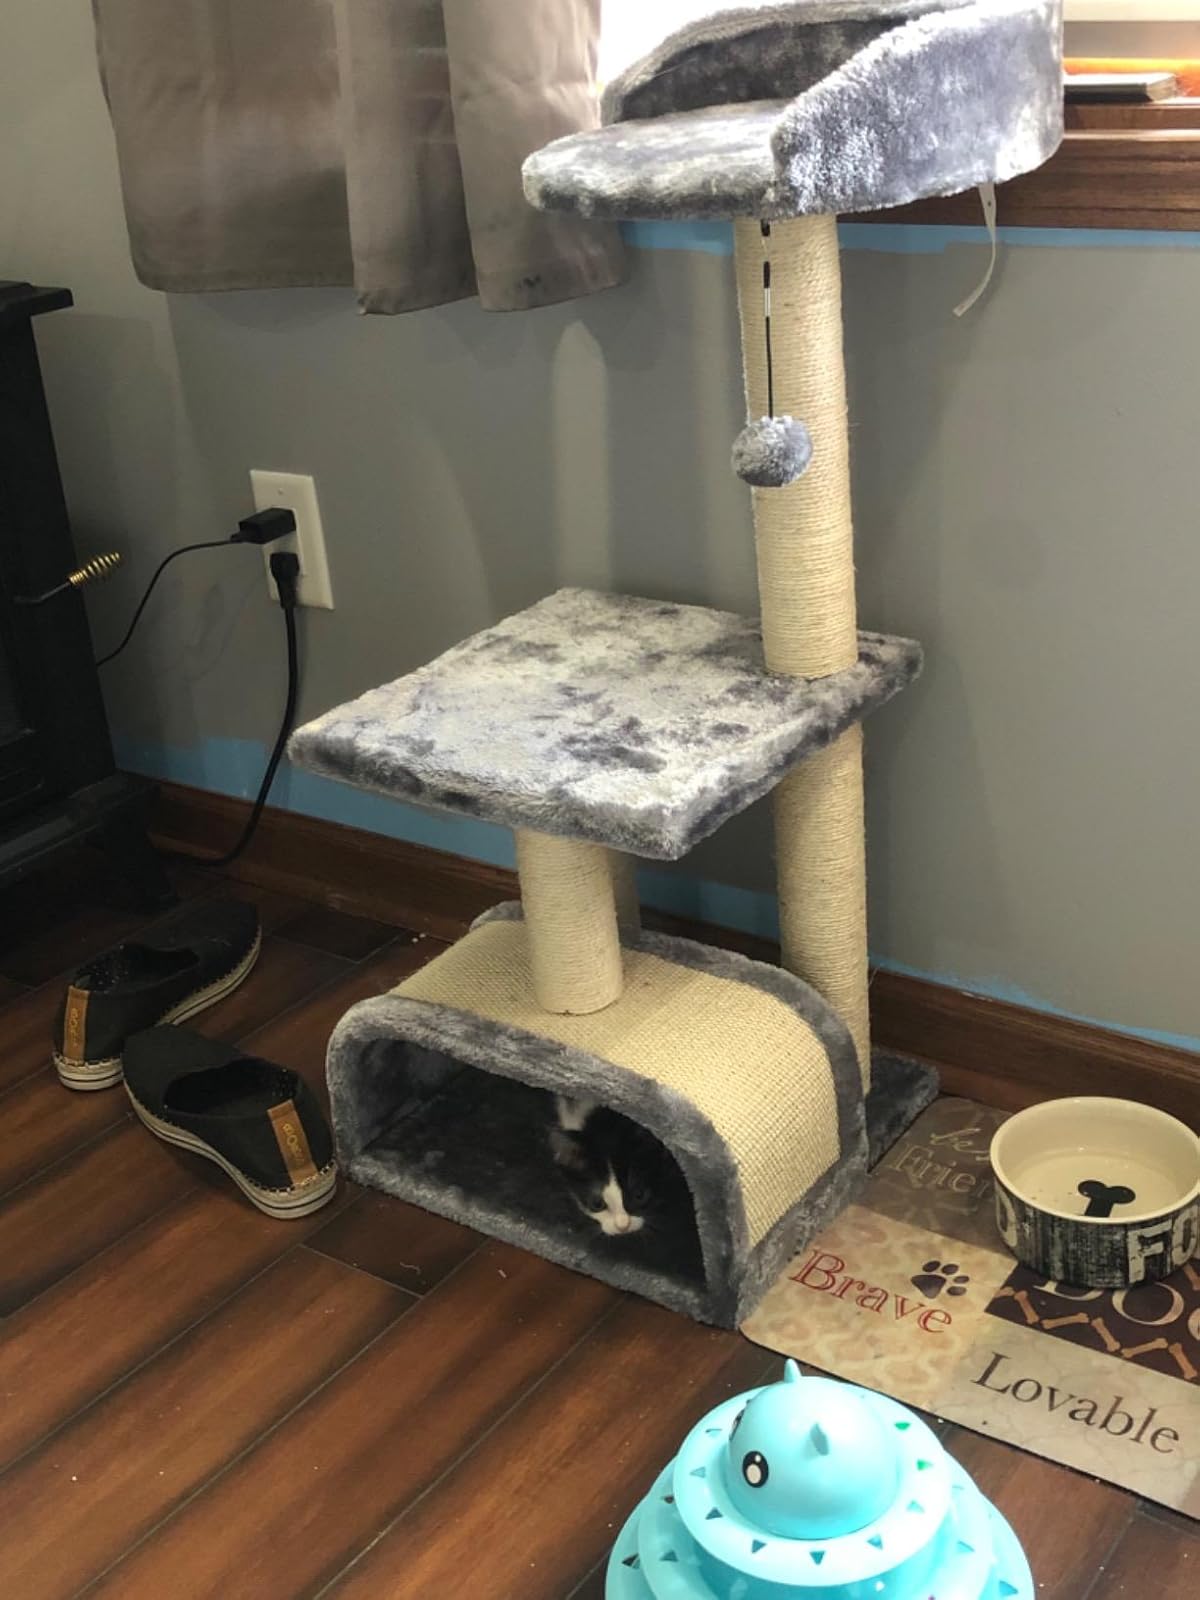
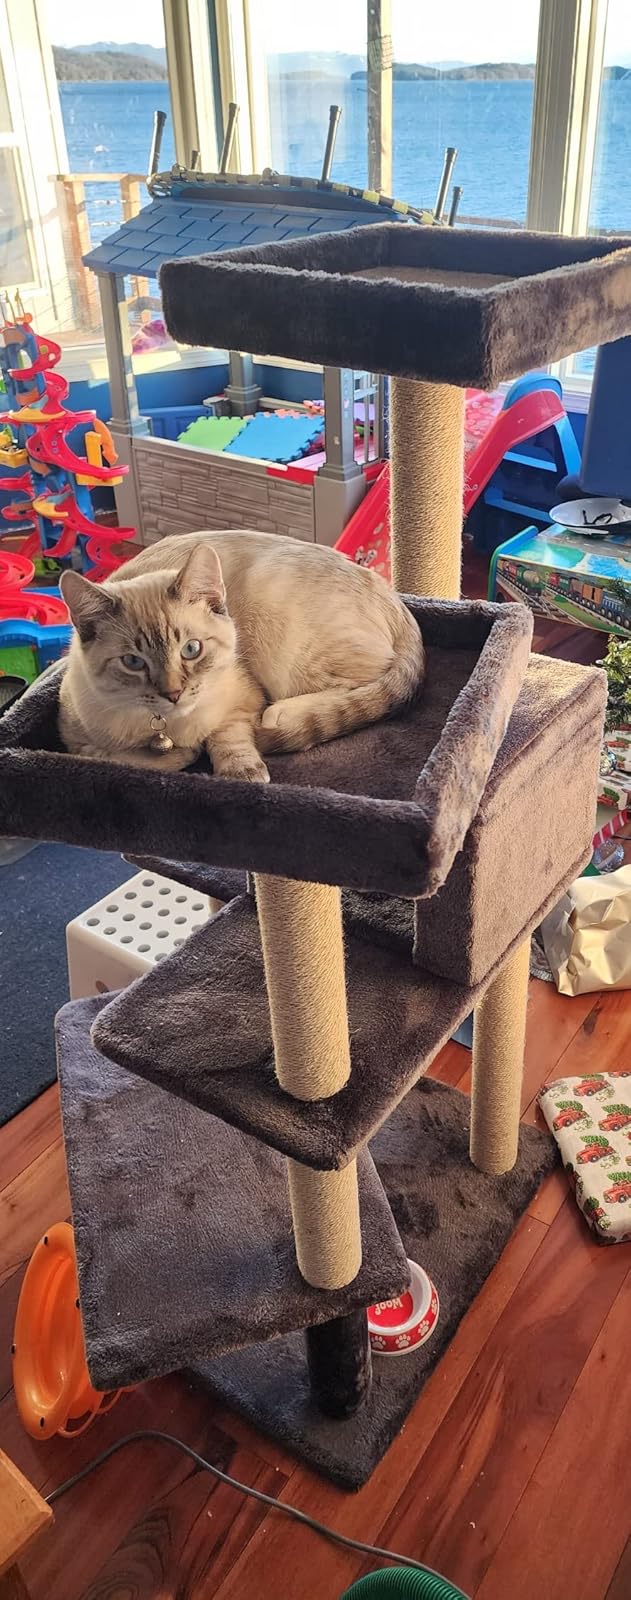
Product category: items_cat tree
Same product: no